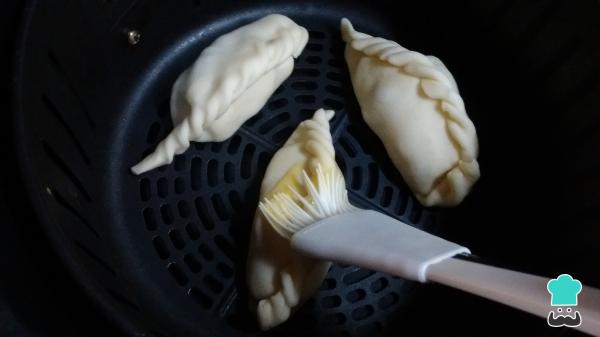
Pinta cada empanada con huevo batido para que logren un dorado único. Cocínalas a 160 ºC durante 10 minutos.Truco: también pinta tus empanadas si deseas cocinarlas en el horno y hazlo a su temperatura máxima (200-220 ºC) por unos 20 minutos